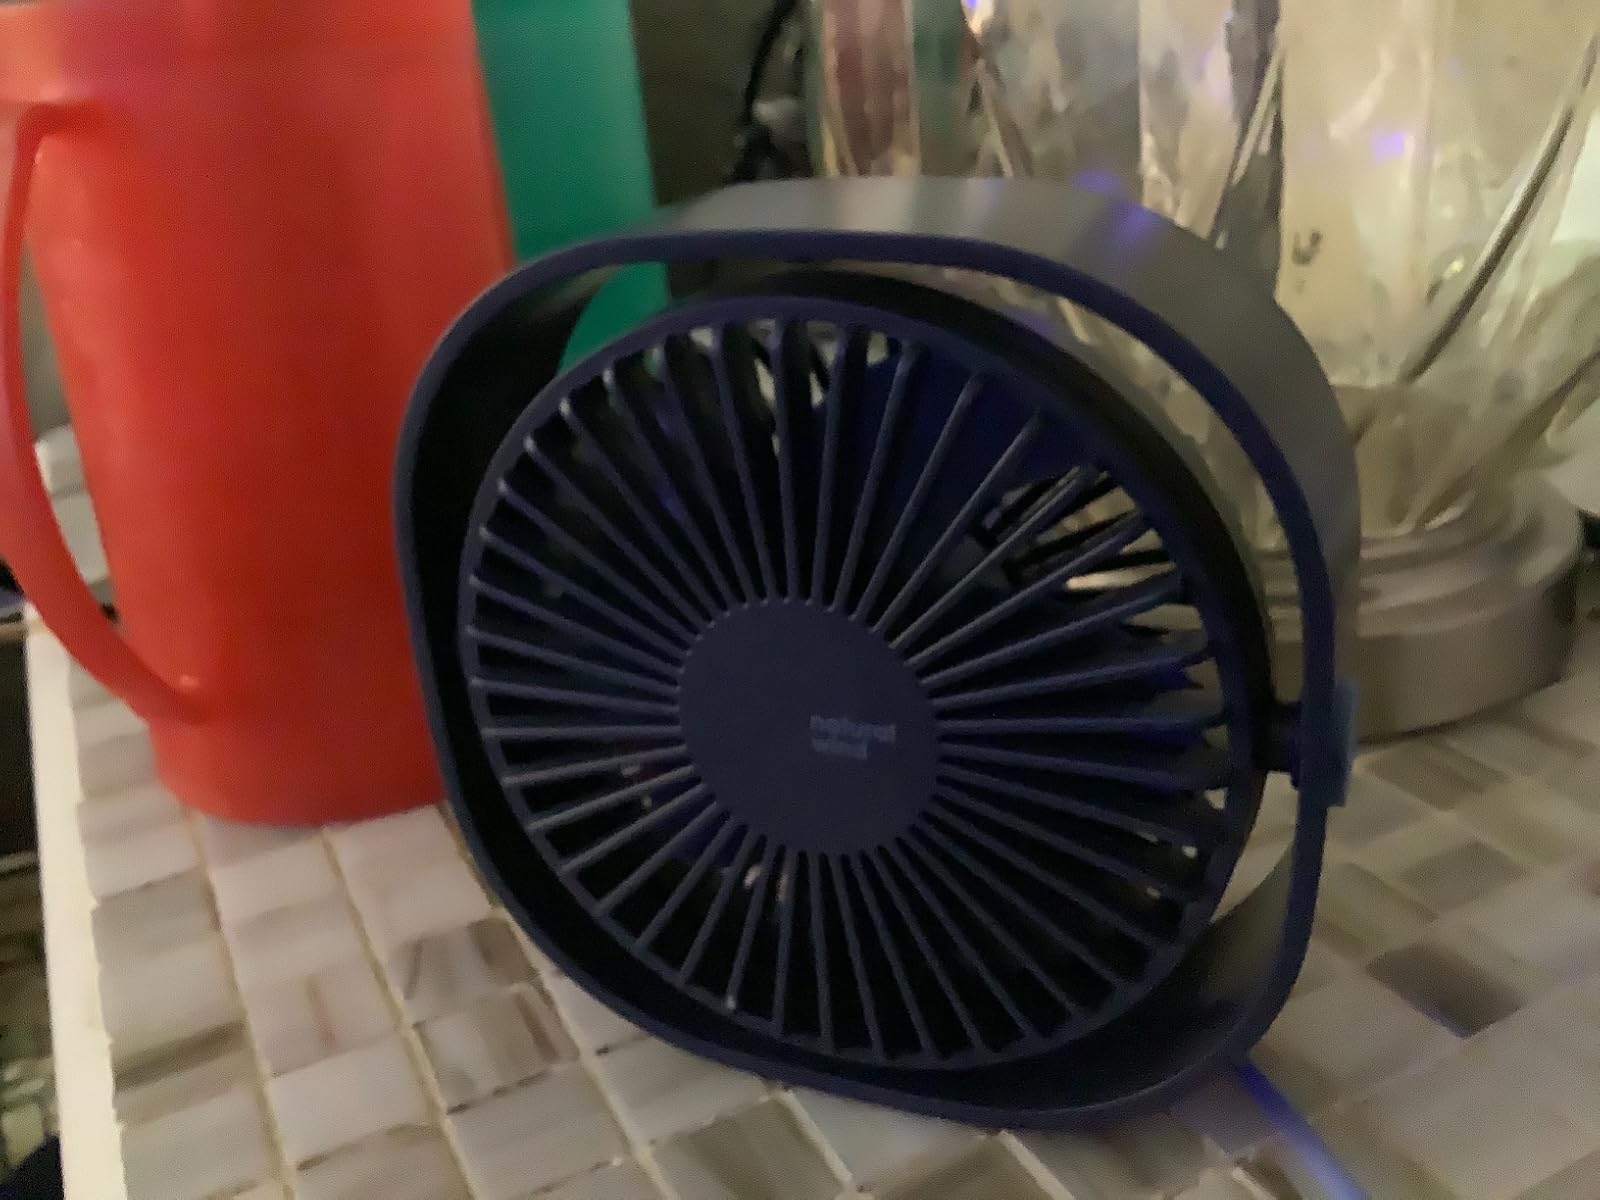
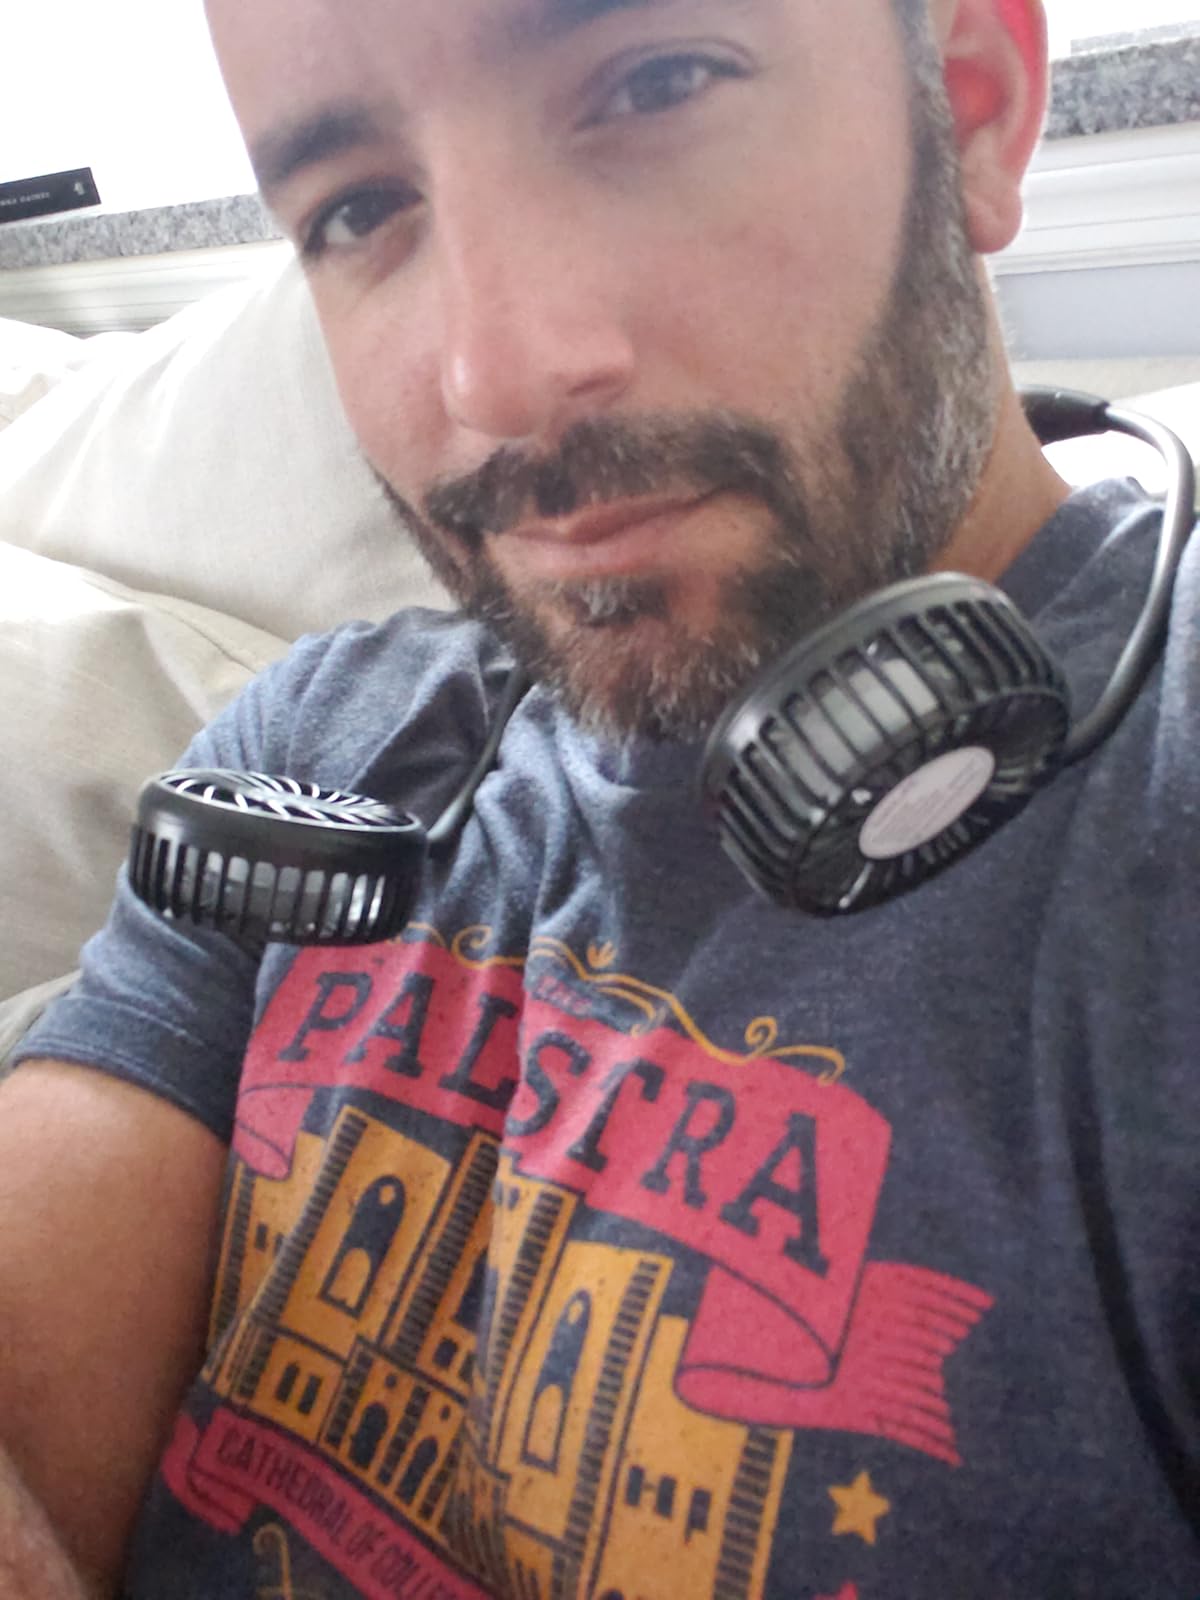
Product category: fan
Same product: no